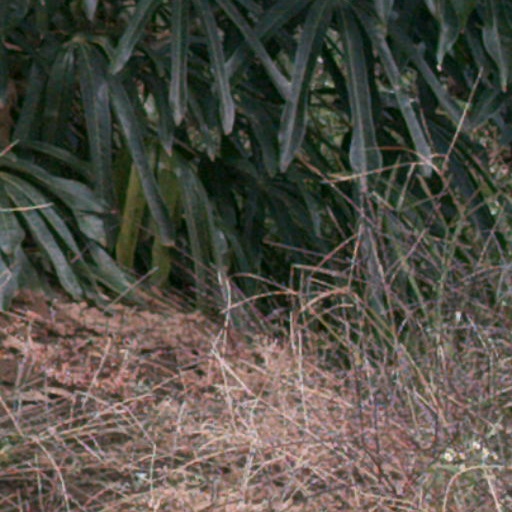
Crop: cassava